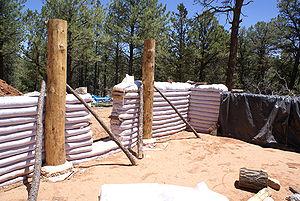
Nader Khalili était un architecte d'origine iranienne. Il est principalement connu pour ses conceptions de structures inventives qui incorporent une gamme de matériaux de construction atypiques visant à fournir des abris dans les pays en développement et dans des contextes de crise.